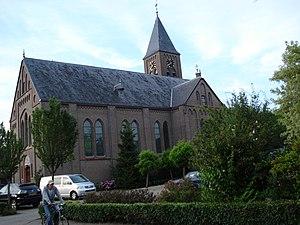
Huisseling est un petit village néerlandais de la commune d'Oss du nord-est de la province du Brabant-Septentrional. Huisseling compte 405 habitants en 2005.